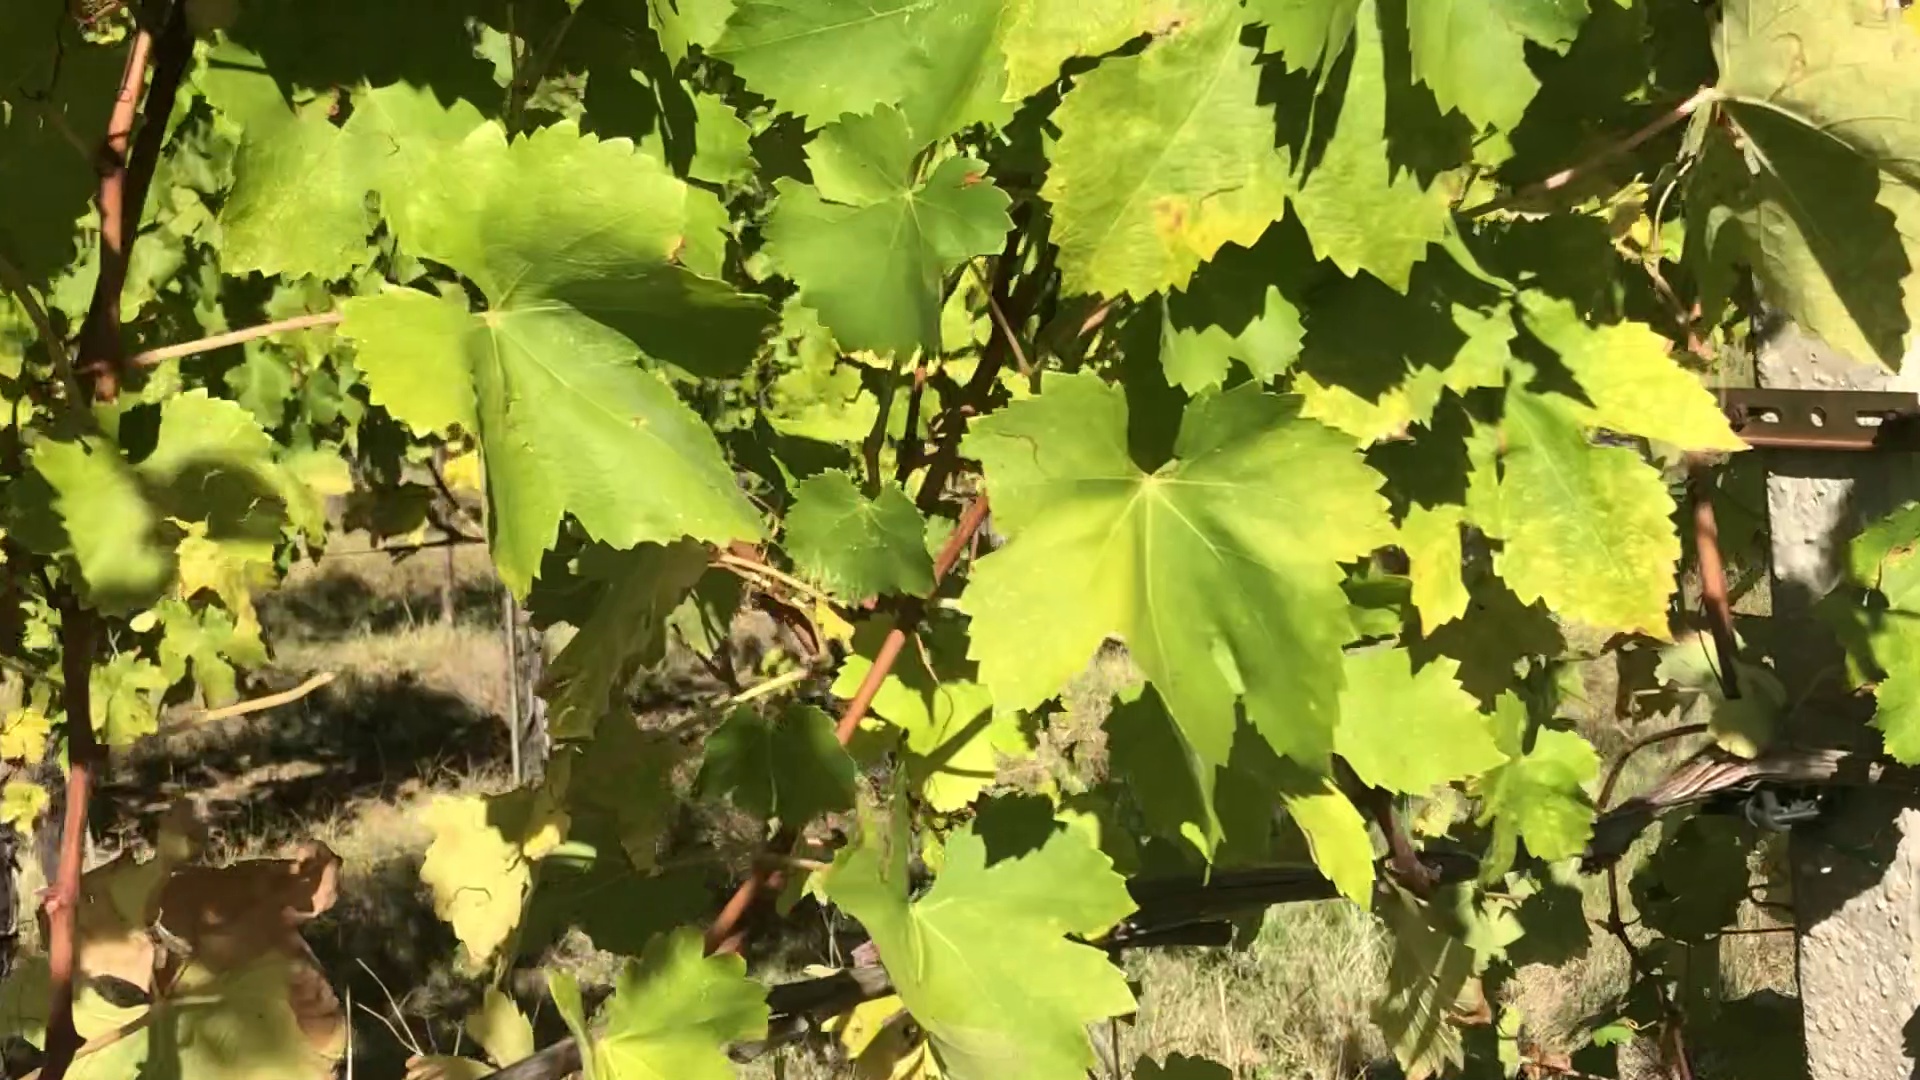
Label: healthy